Santa Clara University

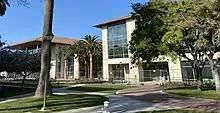
The Sobrato Campus for Discovery and Innovation

The School of Law was founded in 1911. The school offers the Juris Doctor degree. It also offers several double degree programs, including JD/Master of Business Administration and JD/Master of Science in Information Systems offered in conjunction with Santa Clara University's Leavey School of Business.